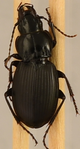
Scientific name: Cyclotrachelus torvus
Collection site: Northern Great Plains Research Laboratory NEON (NOGP), plot NOGP_007